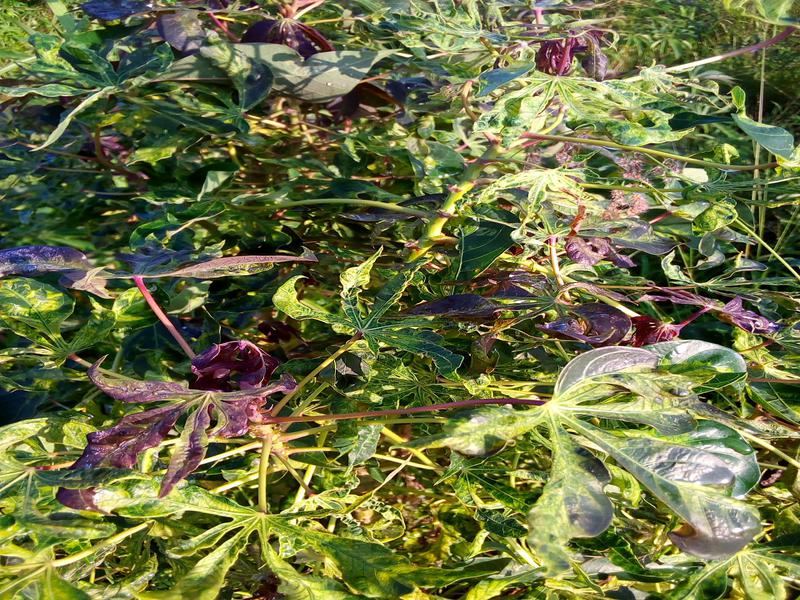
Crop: cassava
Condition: mosaic_disease